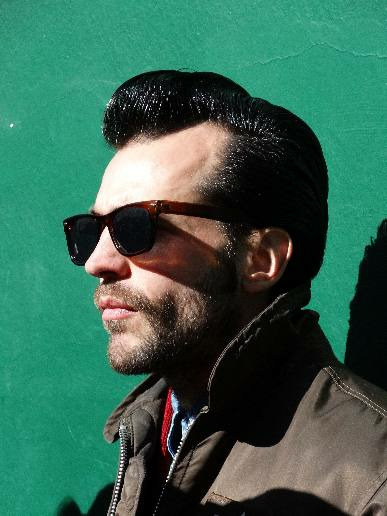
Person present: Yes